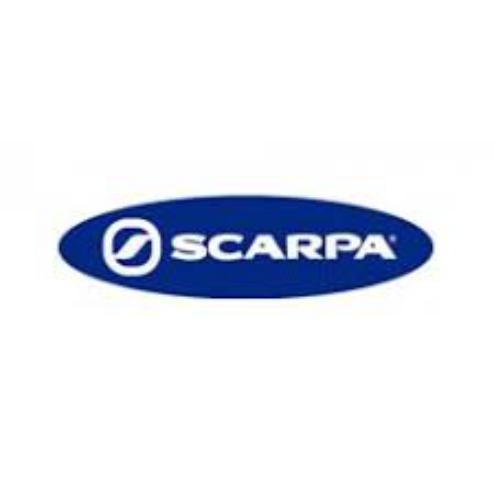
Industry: Clothes